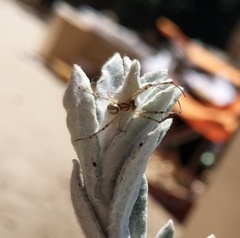
Species: Lactrodectus_hesperus